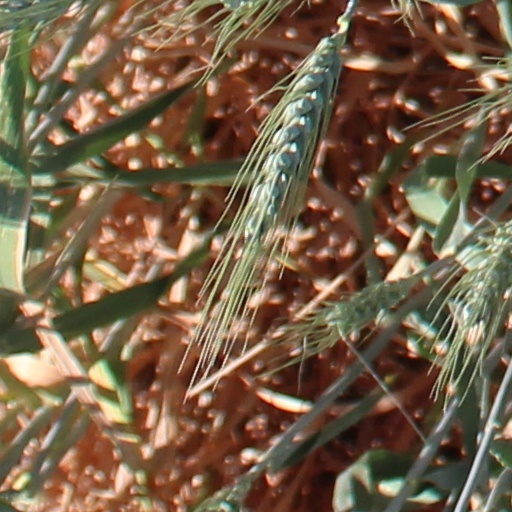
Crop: wheat